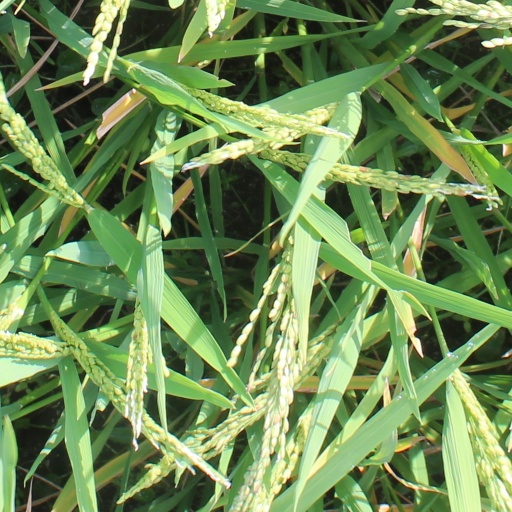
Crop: rice